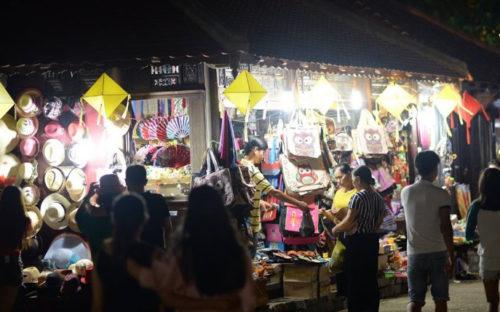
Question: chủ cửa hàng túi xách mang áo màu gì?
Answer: mang áo màu vàng sọc đen